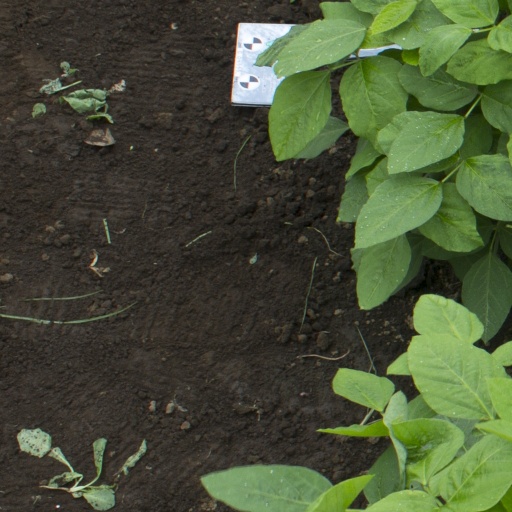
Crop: soybean